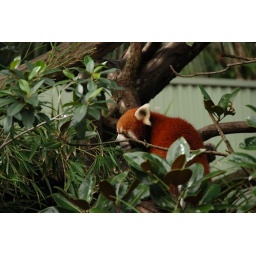
A shy little red panda hiding in the tree